John Sherman

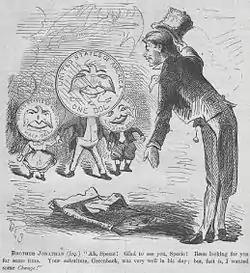
A cartoon from the April 9, 1870 issue of "Harper's Weekly" anticipates the resumption of government payments in precious-metal coins.

Besides his role in financial matters, Sherman also participated in debate over the conduct of the war and goals for the post-war nation. Sherman voted for the Confiscation Act of 1861, which allowed the government to confiscate any property being used to support the Confederate war effort (including slaves) and for the act abolishing slavery in the District of Columbia. He also voted for the Confiscation Act of 1862, which clarified that slaves "confiscated" under the 1861 Act were freed. In 1864, Sherman voted for the Thirteenth Amendment to the United States Constitution, abolishing slavery. After some effort, it passed Congress and was ratified by the states the next year.